Connie Francis

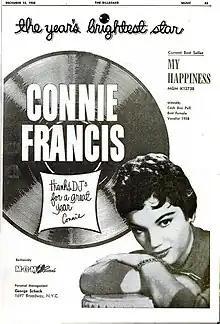
"Billboard" notice, December 15, 1958

However, her minor chart success came too late for her record label—Francis's recording contract consisted of ten solo singles and one duet single. Though success had finally seemed to come with "The Majesty of Love", Francis was informed by MGM Records that her contract would not be renewed after her last solo single.